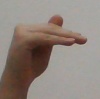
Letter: khaa